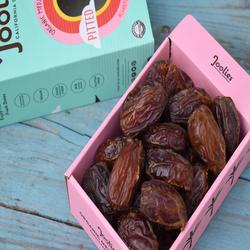
Label: Dates